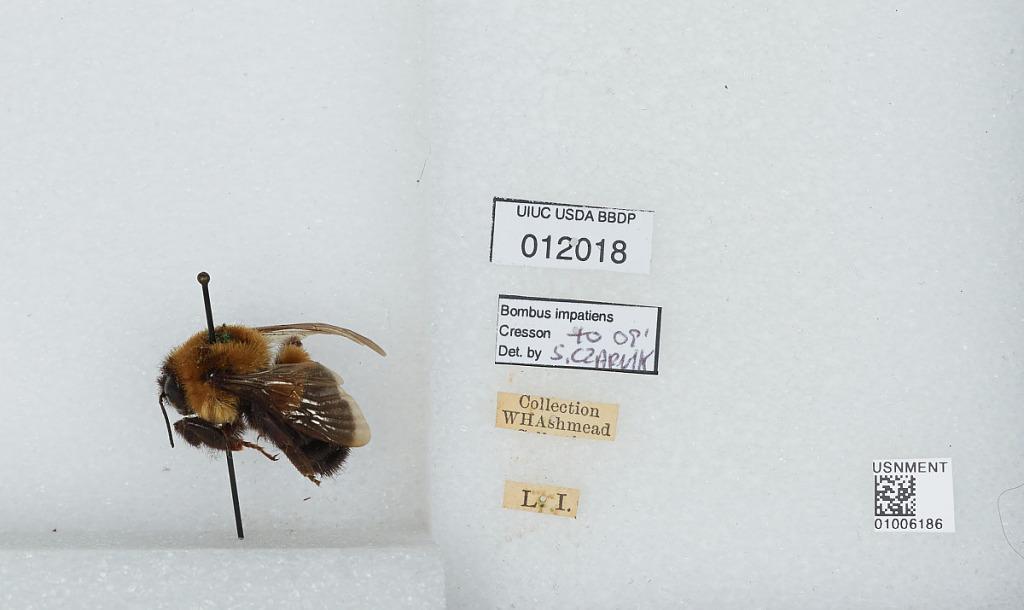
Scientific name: Bombus (Pyrobombus) impatiens Cresson
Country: United States
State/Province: New York
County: Suffolk
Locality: Long Island
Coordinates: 40.8, -73.3
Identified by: Czarnik, S.